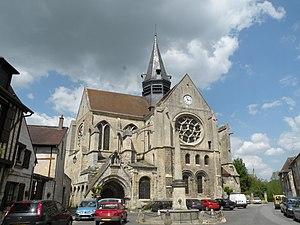
eglise de mello, oise, france
Mello est une commune française située dans le département de l'Oise en région Hauts-de-France.
La collégiale Notre-Dame est une église catholique paroissiale située à Mello, en France.
Cet article recense les monuments historiques de l'est de l'Oise, en région des Hauts-de-France, en France.